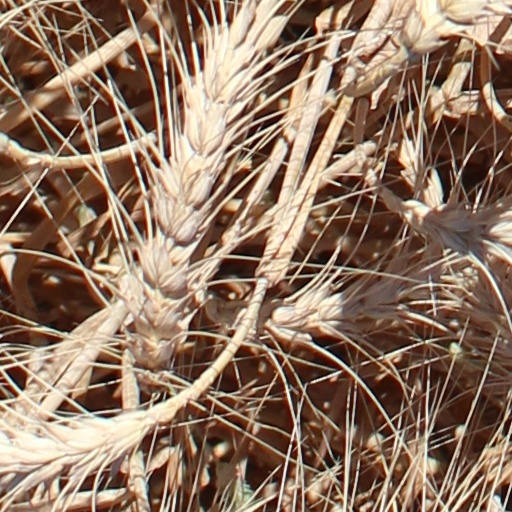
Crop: wheat